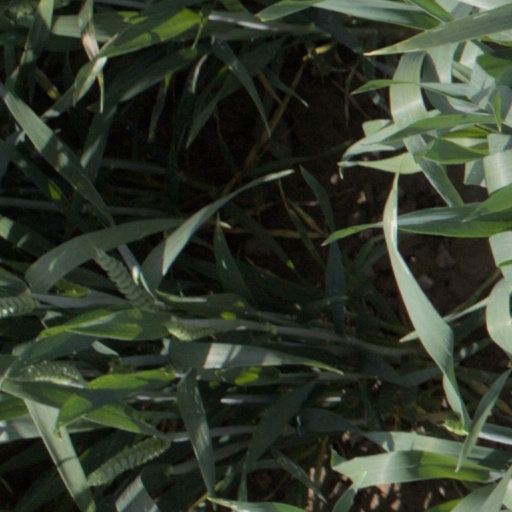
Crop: wheat